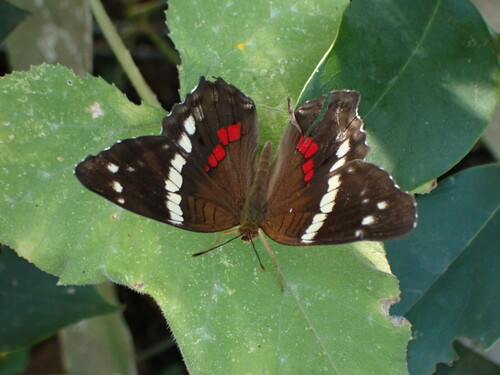
Scientific name: Anartia fatima
Common name: Banded peacock
Family: Nymphalidae
Order: Lepidoptera
Pollinator type: Primary pollinator
Habitat: Open areas and gardens
Geographic range: South America
Conservation status: Least Concern